Drag (entertainment)

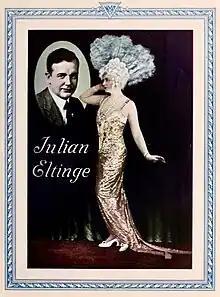
Broadway star Julian Eltinge, 1925

Cross-dressing elements of performance traditions are a widespread and longstanding cultural phenomena.